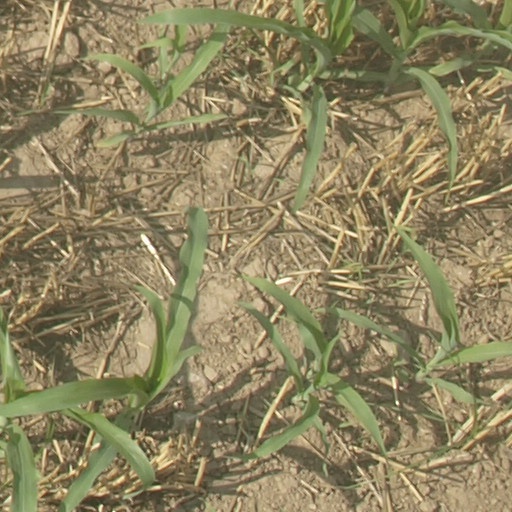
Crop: maize; corn